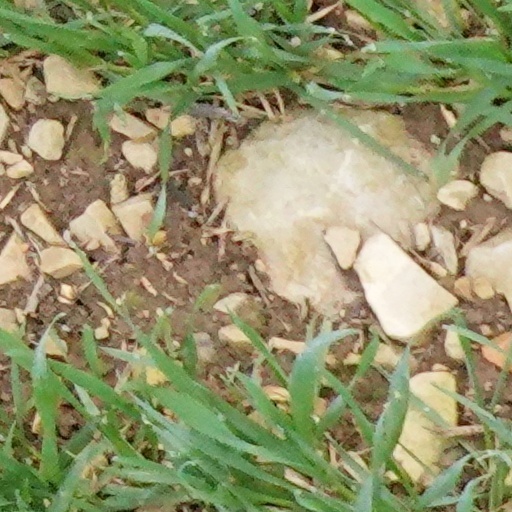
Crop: wheat